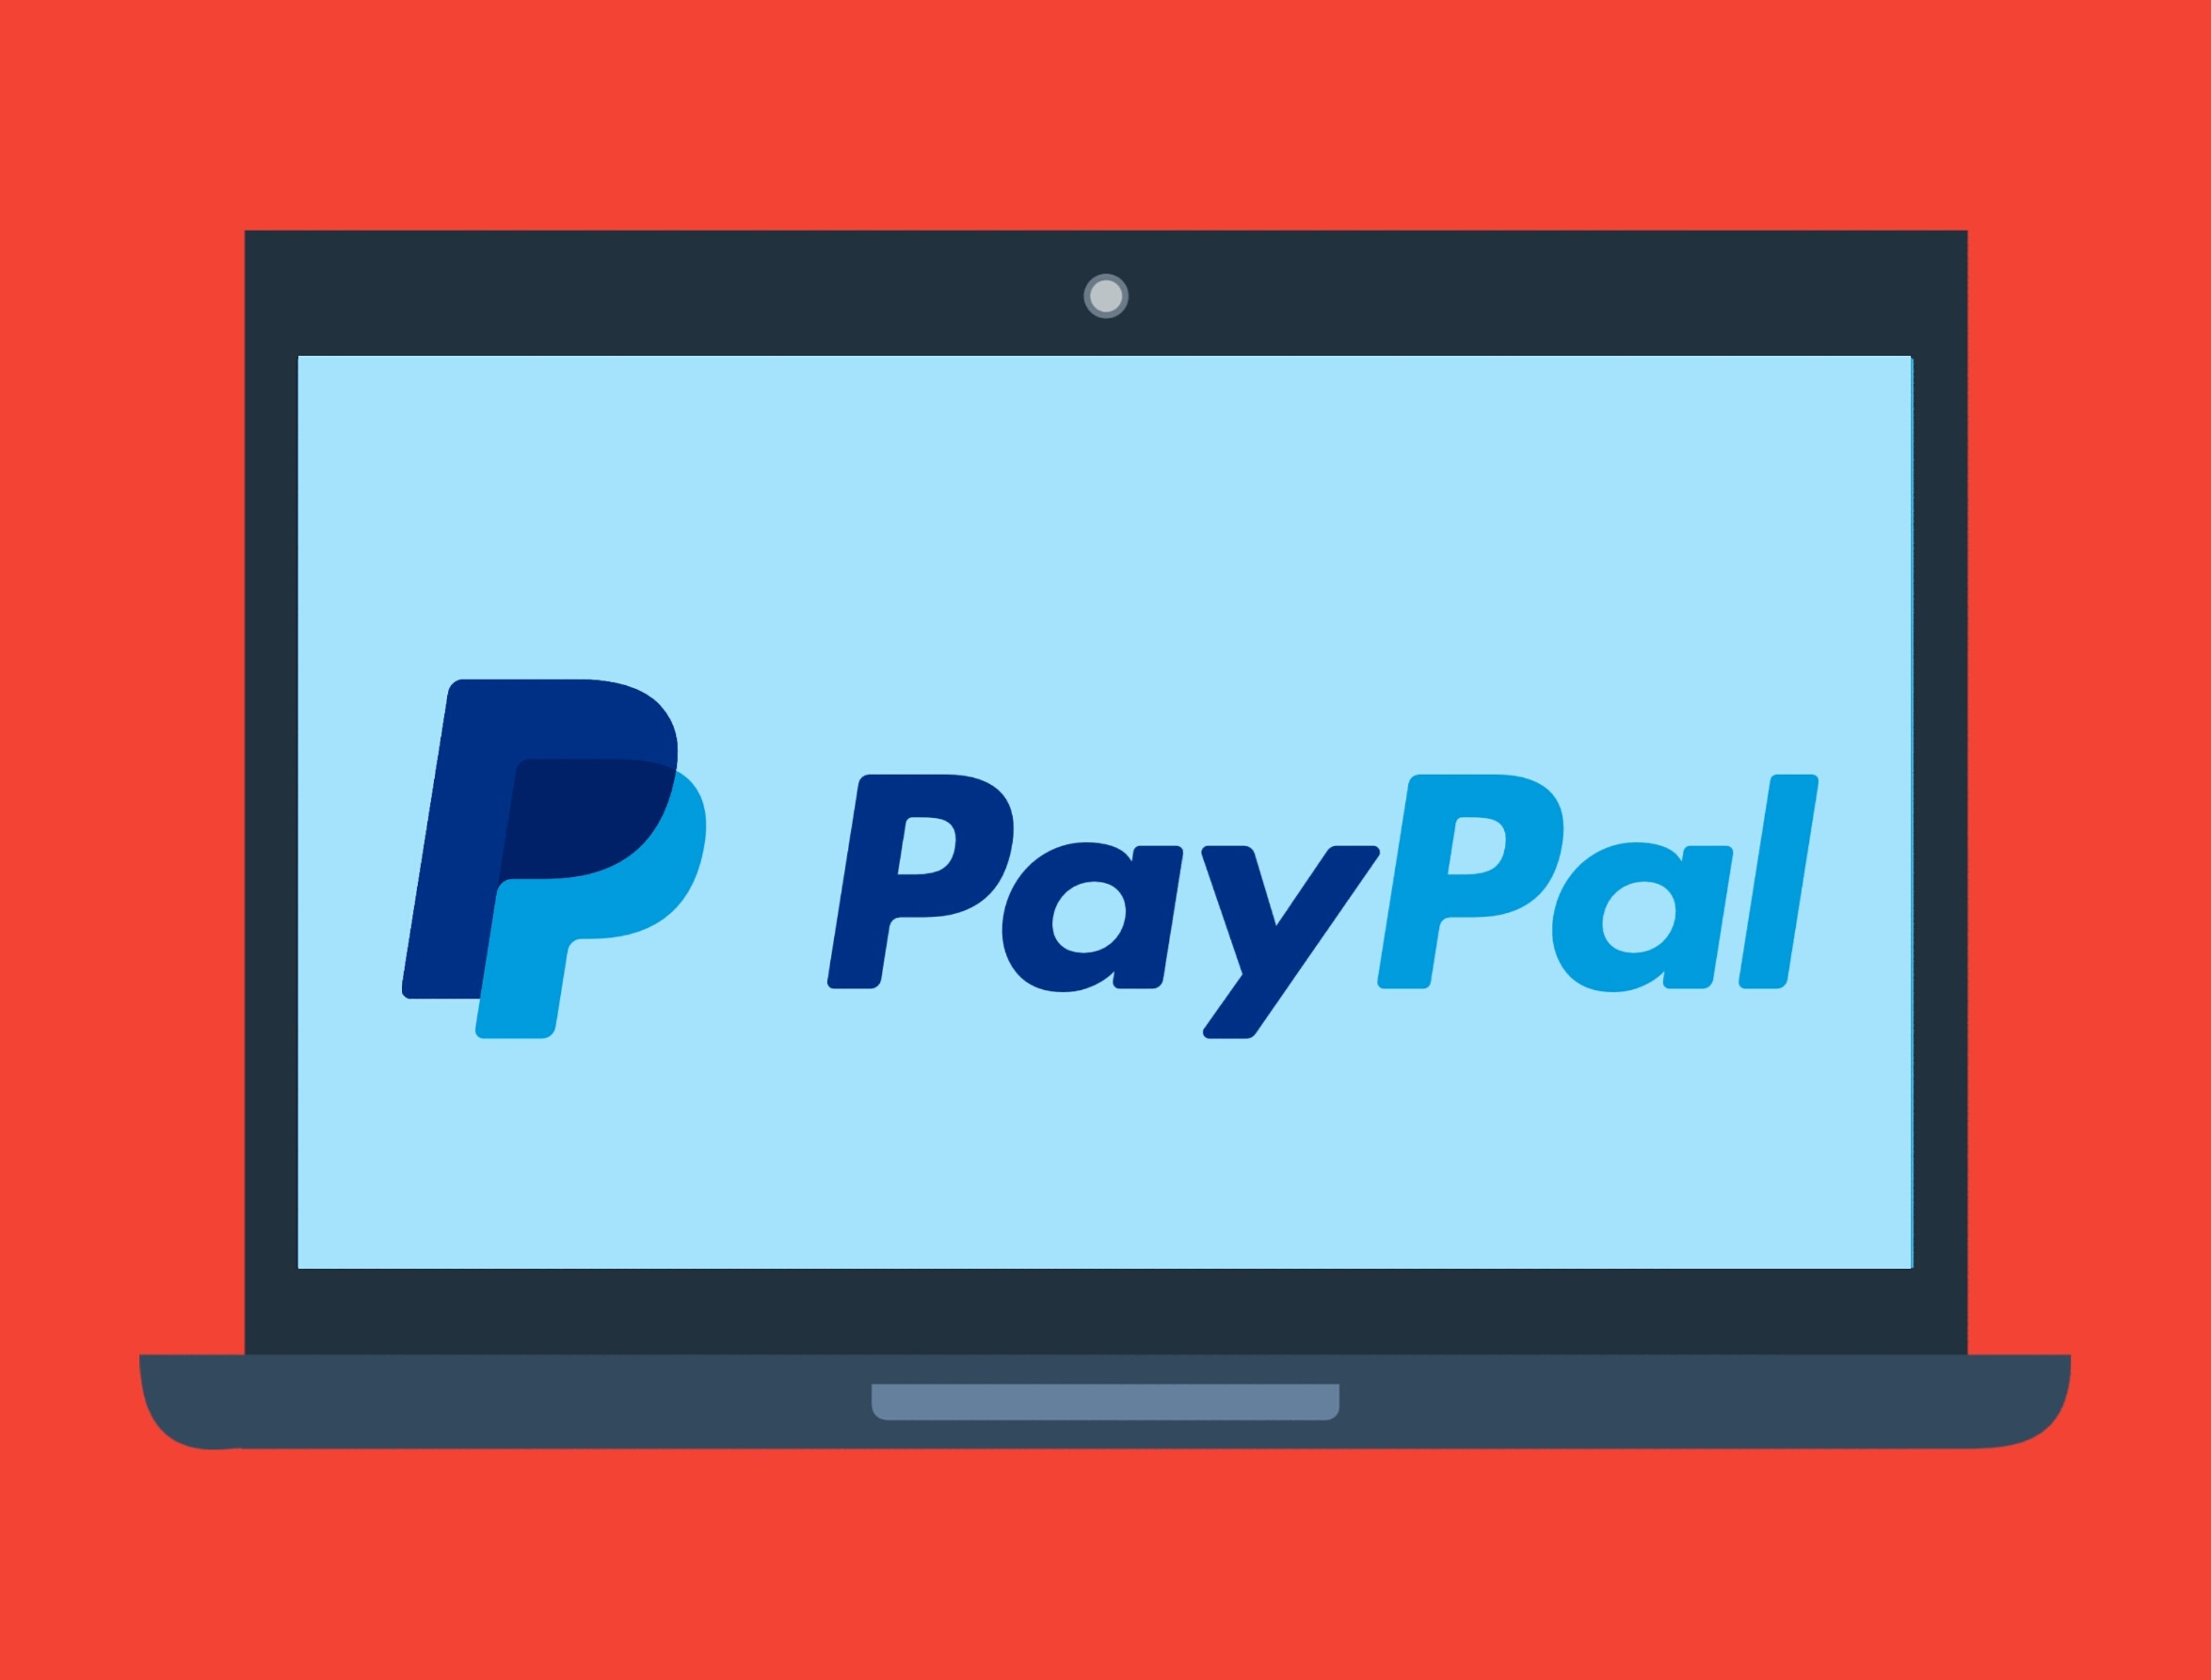
paypal, logo, brand, pay, payment, money, pp, commercial, shopping, buy, cash and cash equivalents, finance, laptop, pc, computer, technology, communication, notebook pc, screen, equipment, electronics, keyboard, portable, connection, digital, blue, text, product, font, display device, display advertising, line, area, media, multimedia, advertising, signage, graphics, online advertising, banner, sign, website